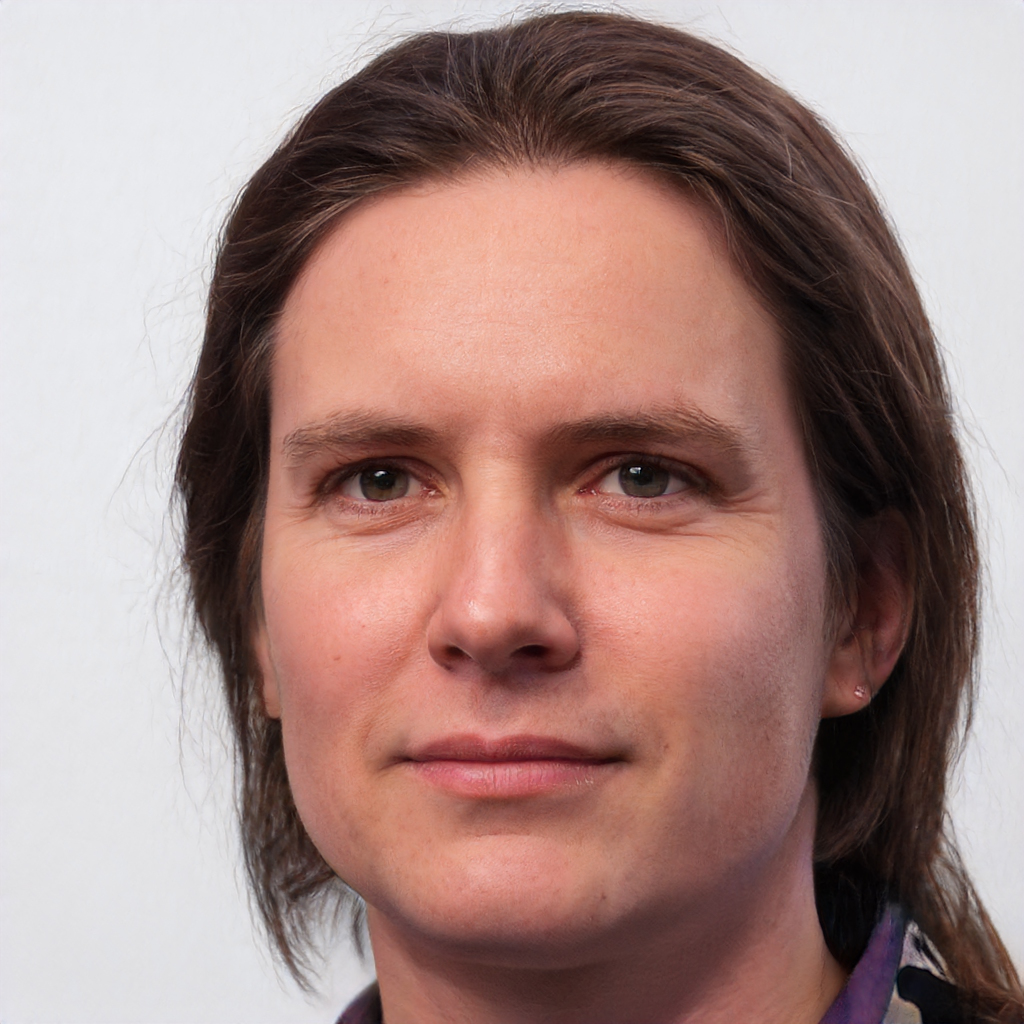
Label: Colored